Superman & Batman: Generations

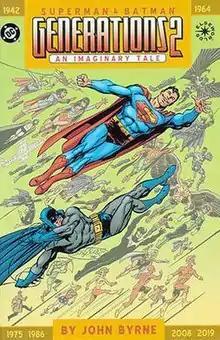
Cover of the trade paperback of "Superman & Batman: Generations 2", art by John Byrne.

Superman & Batman: Generations is the umbrella title of three "Elseworlds" comic book limited series published by the publishing company DC Comics in the United States, written and illustrated by John Byrne. A major concept of the series is the avoidance of the floating timeline; it places Superman, Batman, and the other members of the DC Universe in a single timeline, showing the characters aging and being replaced by their progeny.